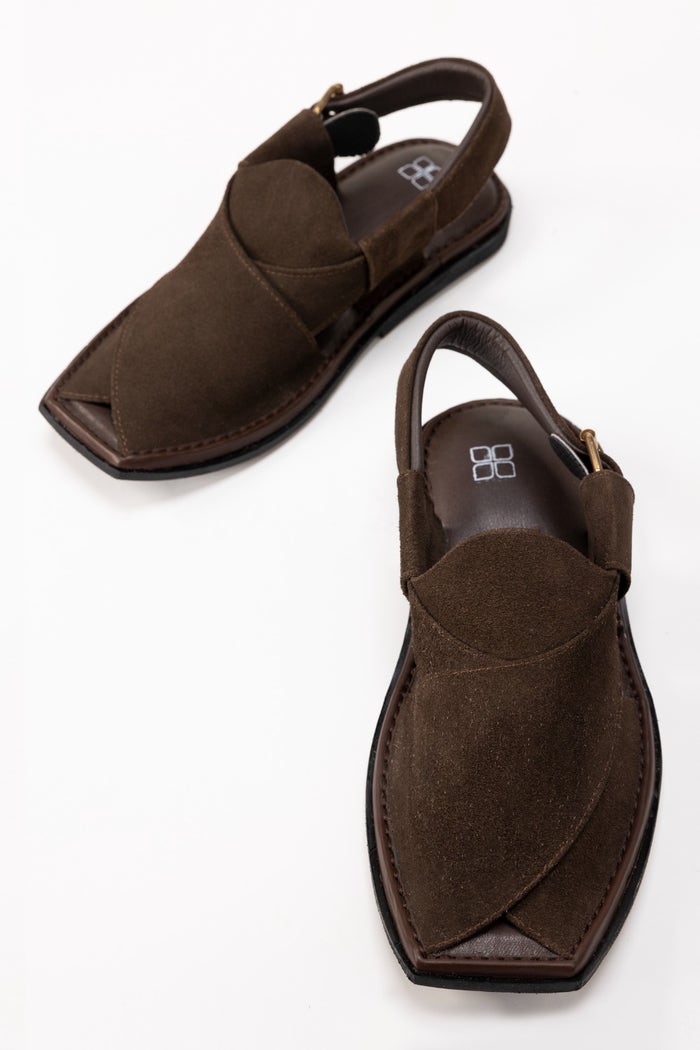
dark brown suede khan sandal